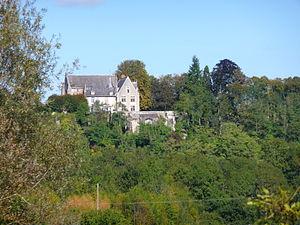
Prieuré de Saintè-Venant Vue du Sud
L'aqueduc de Luynes est un ancien pont-aqueduc gallo-romain situé à Luynes, dans le département d'Indre-et-Loire, en France. Avec la pile de Cinq-Mars, c'est le plus célèbre monument romain du département d'Indre-et-Loire, malgré des dimensions modestes. C'est également l'un des aqueducs antiques les mieux conservés du nord-ouest de la France. S'il est fréquemment mentionné dans des publications scientifiques ou touristiques depuis le XVIIᵉ siècle, il faut attendre 1966 pour qu'une étude complète de l'ouvrage soit réalisée et publiée. Des travaux plus récents, au début des années 2000, permettent de progresser dans la connaissance de ce monument, mais, en même temps, suscitent de nouvelles interrogations sur sa chronologie et sa fonction.
Cet article recense une partie des monuments historiques d'Indre-et-Loire, en France.
Le prieuré de Saint-Venant est un ancien prieuré situé sur la commune de Luynes dans le département français d'Indre-et-Loire en région Centre-Val de Loire.